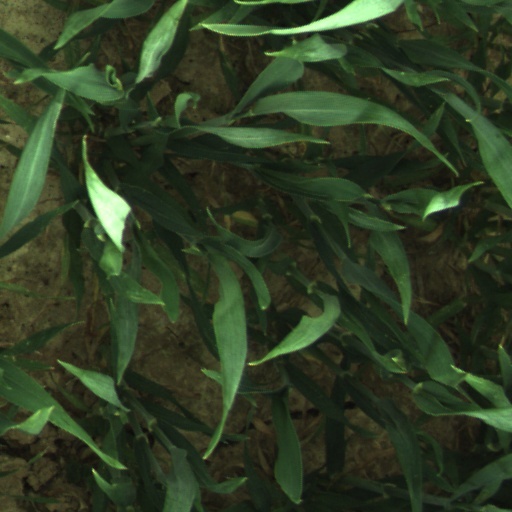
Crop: wheat